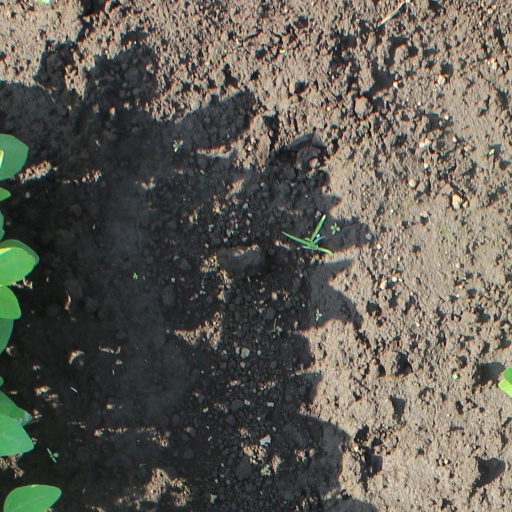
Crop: soybean